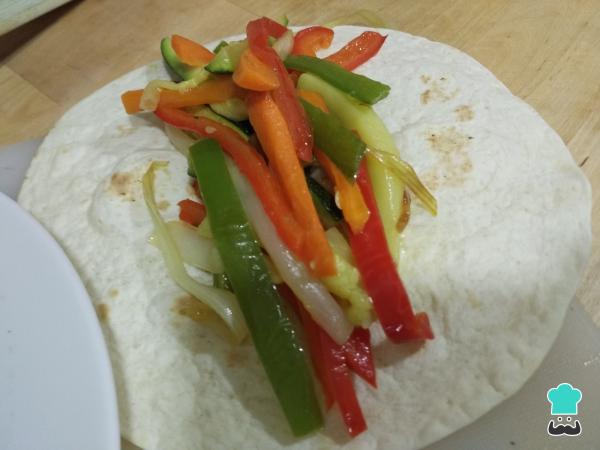
Calentamos las tortillas para wraps en una sartén por ambos lados para que se tuesten un poco. Rellenamos cada wrap con un poco de verduras y lo enrollamos como si fuera un canutillo.